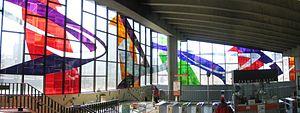
Champ-de-Mars est une station de la ligne orange du métro de Montréal située dans l'arrondissement Ville-Marie.
Le métro de Montréal est un réseau de transport en commun qui dessert l'île de Montréal ainsi que les villes québécoises de Laval et de Longueuil, au Canada. Métro sur pneumatiques entièrement souterrain, il est géré par la Société de transport de Montréal, organe de l'agglomération de Montréal.